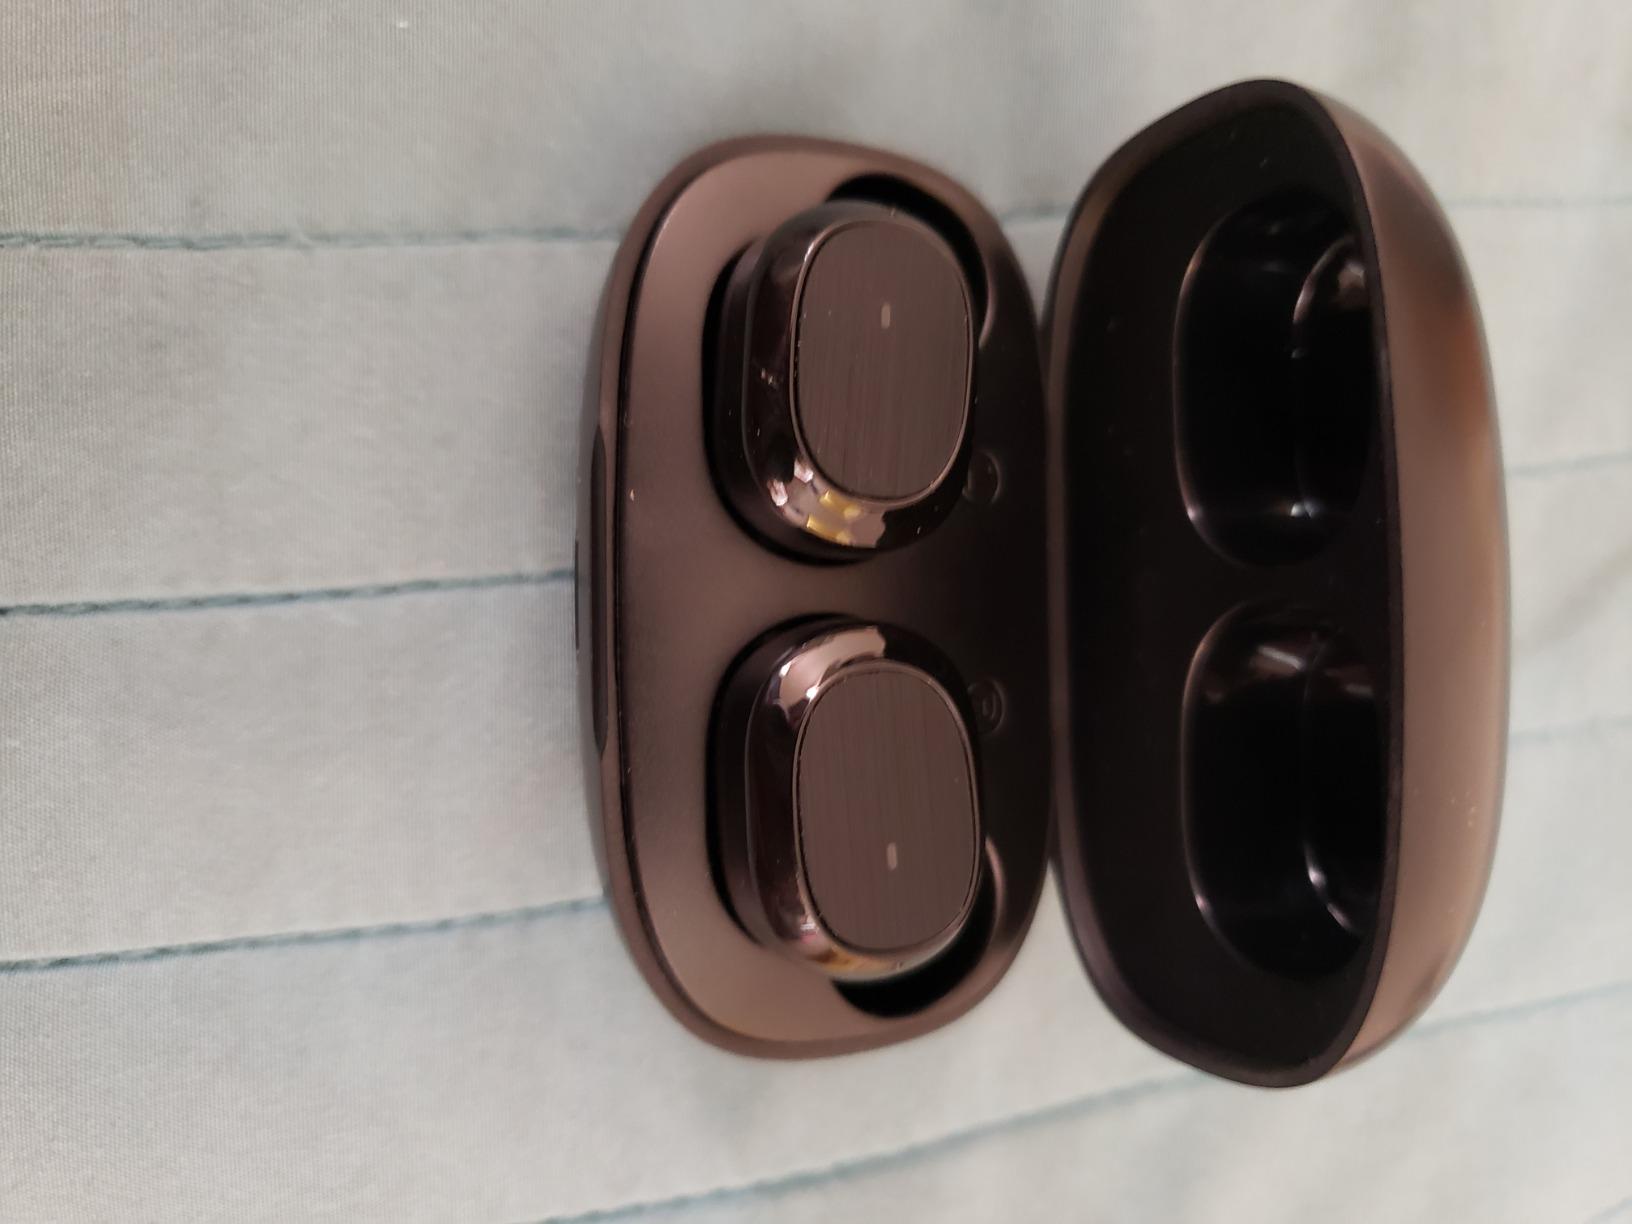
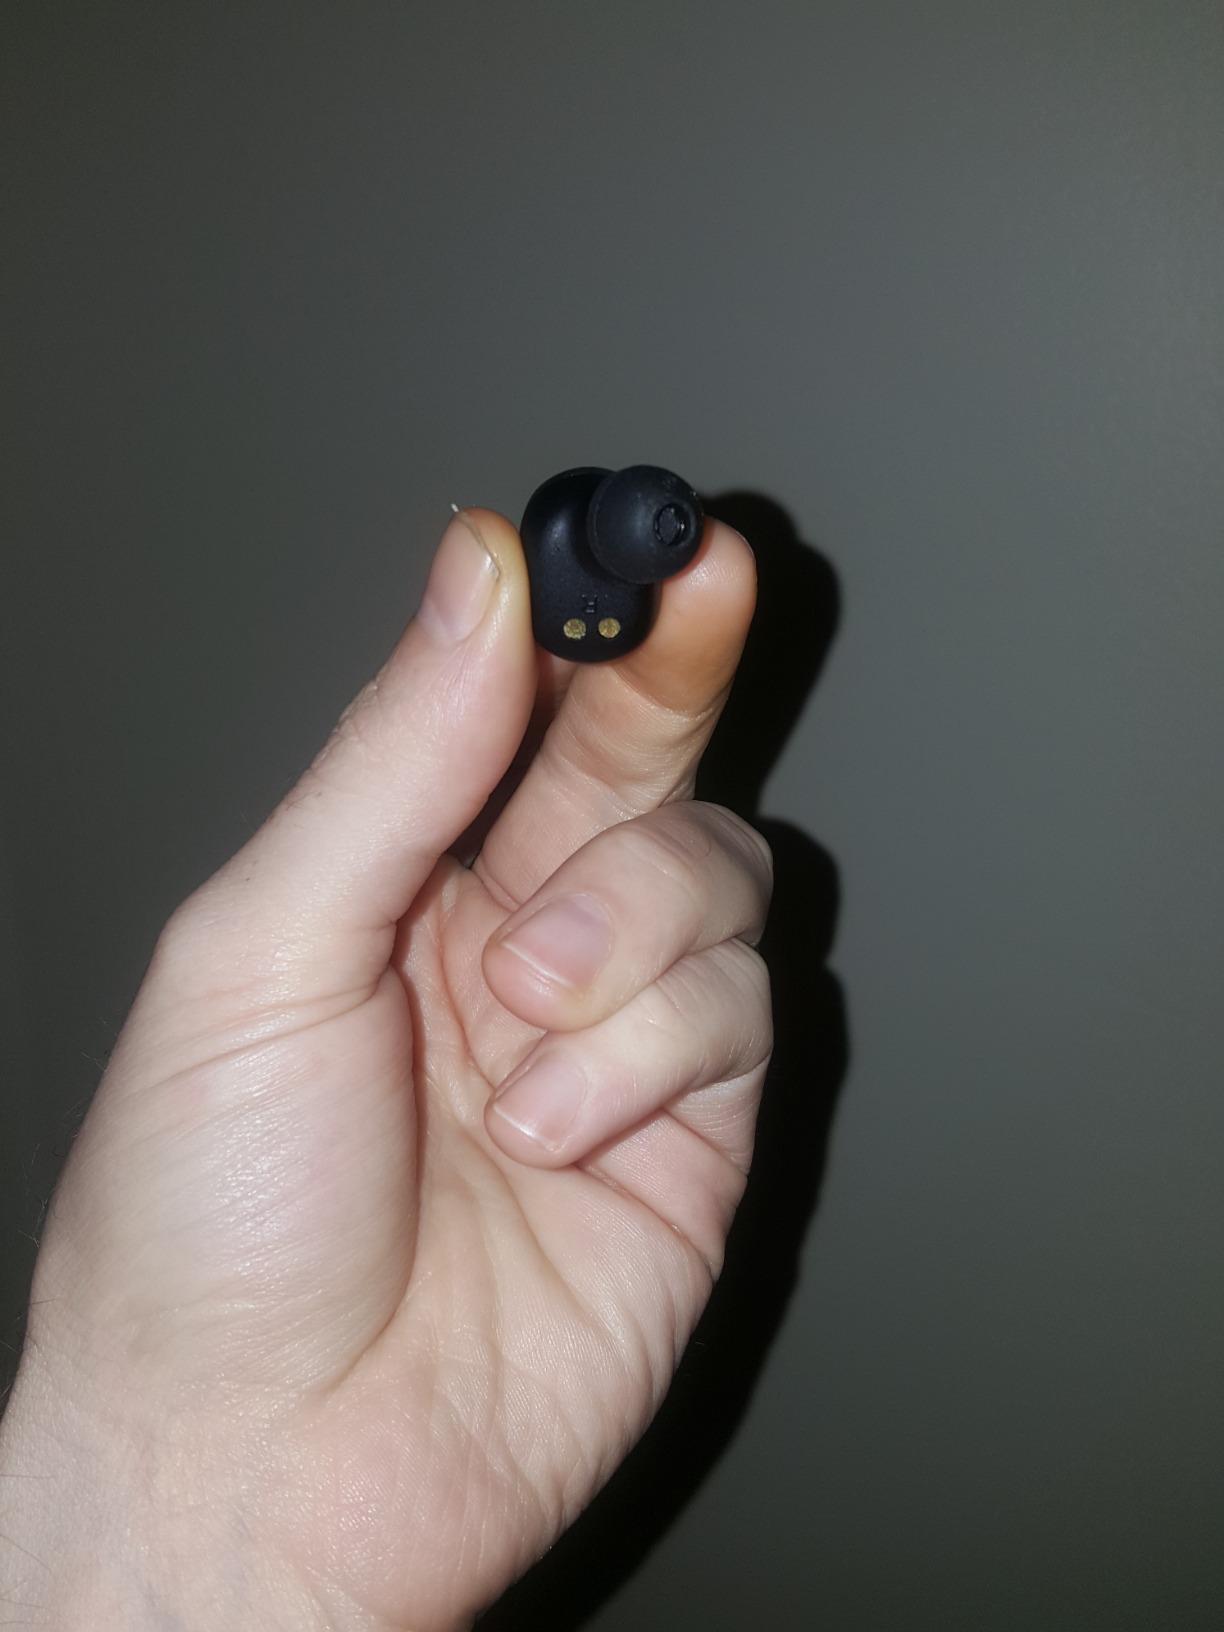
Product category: earbuds
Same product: no